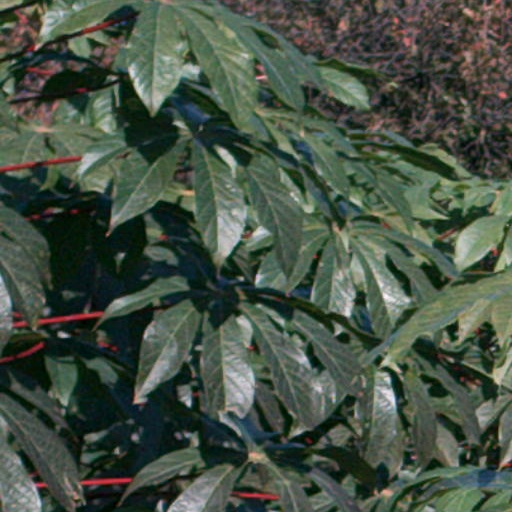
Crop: cassava